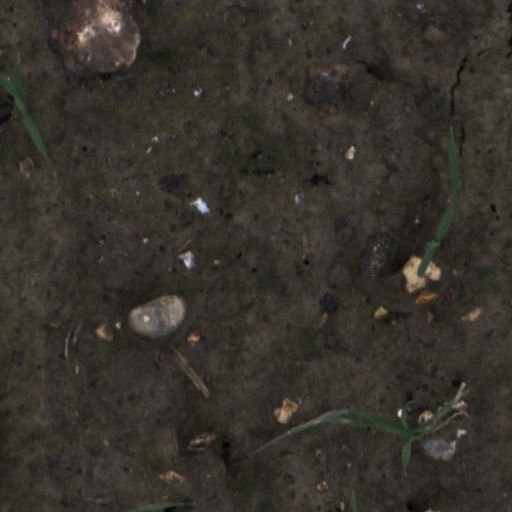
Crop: wheat